Tapejaridae

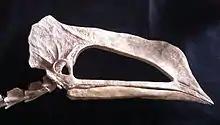
Reconstructed skull of "Caupedactylus", a pterosaur recovered either within Tapejarinae or just outside Tapejaridae in its own clade, Caupedactylia

In 2023, paleontologist Rodrigo Pêgas and colleagues argued that despite the disagreements about the position of "Thalassodromeus" and its relatives, the species in question were consistently related. Therefore, they favored the term Thalassodromidae to have consistency with other studies that used the same name, despite finding them to form a natural grouping with Tapejaridae in their phylogenetic analysis (per the Kellner model). Thus, Thalassodromidae and Tapejaridae would be separate families within Tapejaromorpha. In their 2023 study, Pêgas and colleagues redefined Tapejaridae to be the most recent common ancestor of "Sinopterus", "Tapejara", and "Caupedactylus" in order to preserve the scope of the family in light of finding "Caupedactylus", traditionally a tapejarine, outside of the Andres definition of Tapejaridae. They divided this redefined Tapejaridae into the groups Eutapejaria, containing the subfamilies Sinopterinae and Tapejarinae, and Caupedactylia, containing the pterosaurs "Caupedactylus" and "Aymberedactylus". In 2024, Pêgas rejected this redefinition of Tapejaridae in light of non-compliance with phylocode rules, applying the "Tapejara" and "Sinopterus" definition and deeming Eutapejaria a synonym. Instead, he created the larger group contain Tapejaridae and Caupedactylia, removing "Caupedactylus" and "Aymberedactylus" from the family itself.